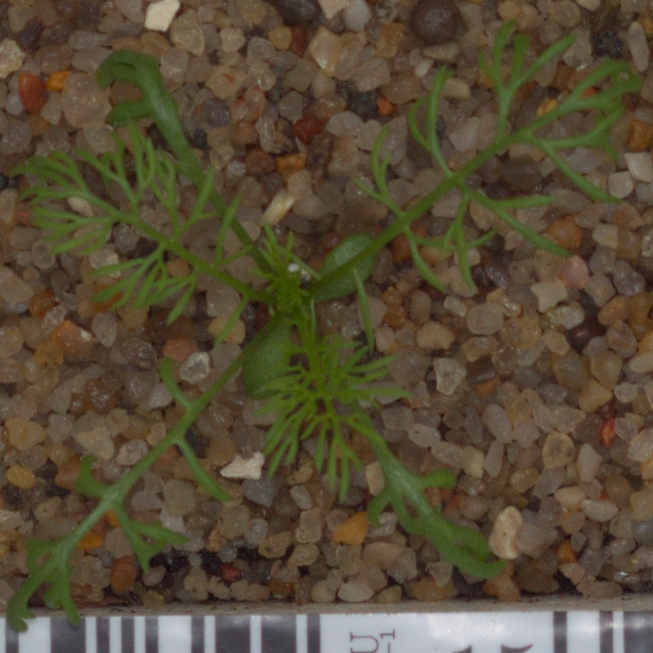
Label: scentless_mayweed